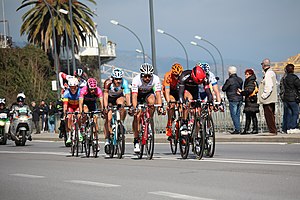
Milano-Sanremo 2016
Milano-Sanremo 2016 var den 107. udgave af klassiker-monumentet Milano-Sanremo. Det var det fjerde arrangement på UCI's World Tour-kalender i 2016 og blev arrangeret 19. marts 2016.